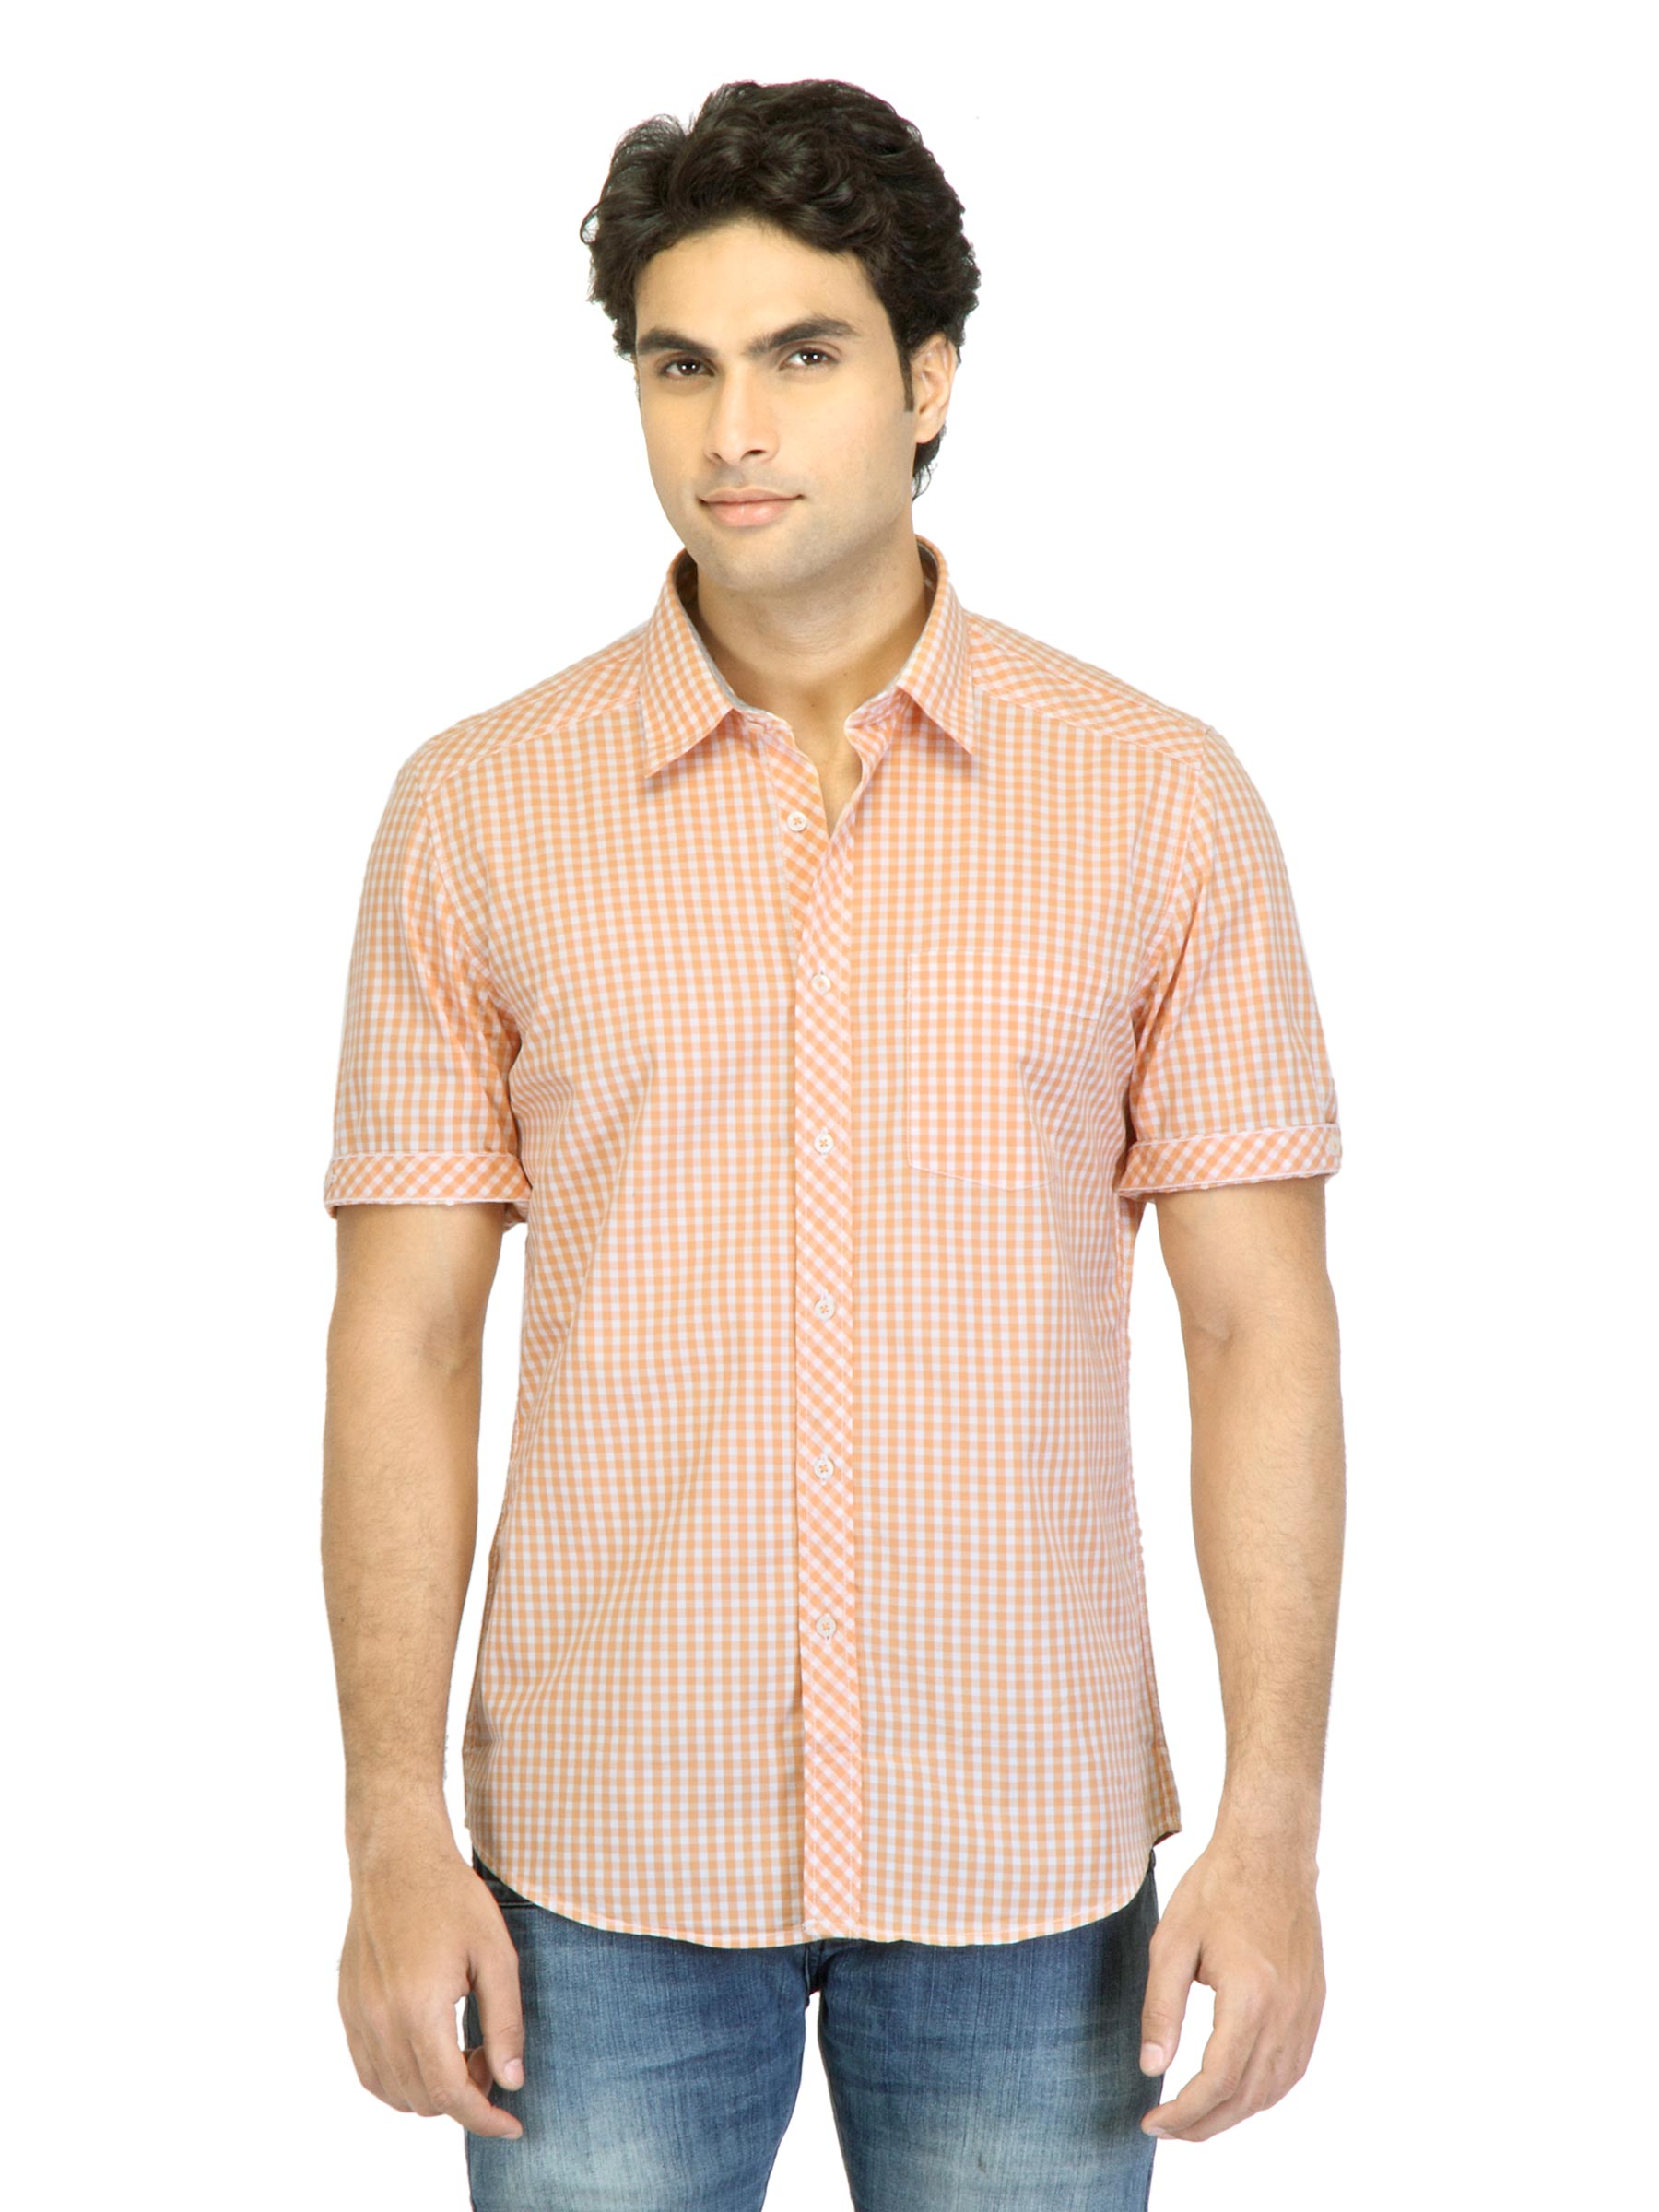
Turtle Men Check Orange Shirt
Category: Apparel / Topwear / Shirts
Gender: Men
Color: Orange
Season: Summer 2012
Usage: Casual